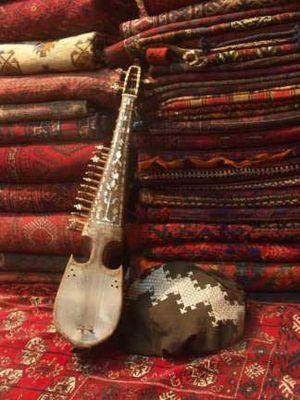
Rubab, instrument originaire d'Afghanistan, d'Iran ou du Pakistan.
Le terme rabâb ou rubāb, roubab, robâb, rebâb, rbab, rubob et rawap désigne deux grandes familles d'instruments à cordes originaires de Perse et dont la table d'harmonie est une peau. Le terme est attesté dès le Xᵉ siècle chez le musicologue Farabi.
La musique afghane est à l'image du pays : un carrefour de civilisations. On y trouve tout autant des musiques et des instruments se rattachant au monde persan qu'au monde indien ou d'Asie centrale ; cette disparité est aussi à l'image de la distribution linguistique : dari, ourdou, pashto.
Le rubab, robab ou rabab, en persan رُباب rubāb, en ourdou et en pachto رباب, est un instrument de musique à cordes de la famille du luth. Il est originaire de l'ethnie pachtoune d'Afghanistan et du Nord du Pakistan. Par ailleurs, il est joué dans de nombreux pays limitrophes et considéré en Afghanistan comme l'instrument national qui représente la noblesse du pays.
La musique cachemirie est au carrefour de plusieurs zones d'influences importantes. Située dans la vallée du Cachemire, dont une partie est occupée par l'Inde, une autre par le Pakistan et une autre encore par la Chine, cette culture musicale bénéficie autant d'apports arabo-persan qu'indien, mais aussi de l'Asie centrale. Cette dernière influence se retrouve tout autant dans les instruments employés que dans les échelles musicales utilisées. La musique des régions proches telle le Ladakh ou le Jammu, tous deux dans l'état du Jammu-et-Cachemire, en Inde, ne sera pas traitée ici.
La musique pakistanaise est très similaire à la musique indienne étant donné leur passé commun ; il en va de même avec celle du Bangladesh, qui lui fut unie longtemps. Il existe toutefois d'importantes différences régionales ainsi que des influences d’Asie centrale, d’Iran, de Turquie et de la musique arabe. En outre, depuis l'arrivée massive de réfugiés afghans, il y a une très forte présence de la musique afghane.